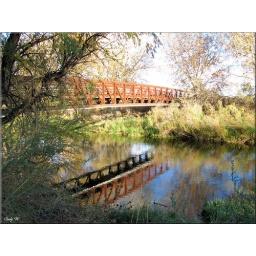
A walking bridge over a river, taken at Windsor, CO